Kin selection

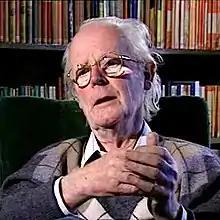
The evolutionary biologist John Maynard Smith used the term "kin selection" in 1964.

Charles Darwin was the first to discuss the concept of kin selection (without using that term). In "On the Origin of Species", he wrote about the conundrum represented by altruistic sterile social insects that: